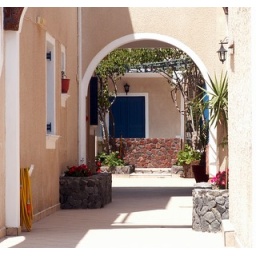
Archway street inviting one in in Kamari, one of the black sand beaches of Santorini.